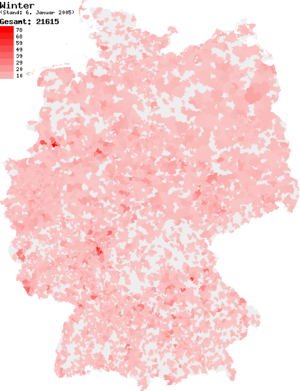
Winter est un mot signifiant en anglais, néerlandais et allemand : hiver. C'est aussi un patronyme.